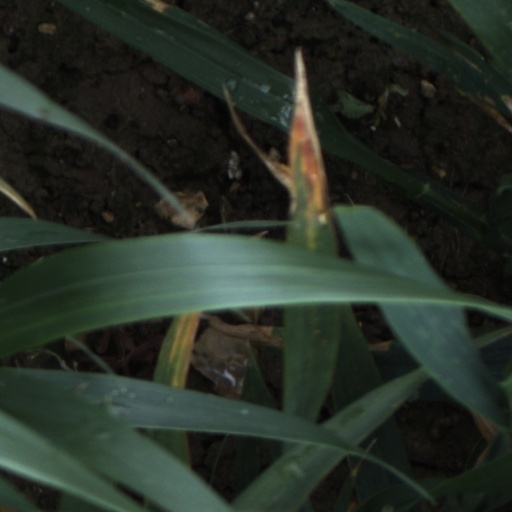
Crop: wheat